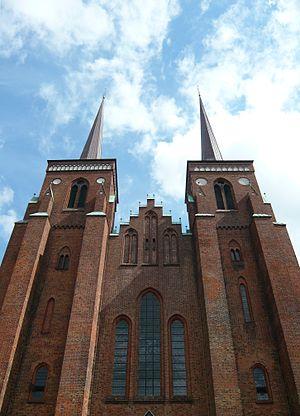
La cathédrale de Roskilde est un des monuments historiques les plus importants au Danemark. Nécropole royale depuis des siècles, elle est étroitement liée à l'histoire du pays et contient 800 ans d'architecture ecclésiastique.